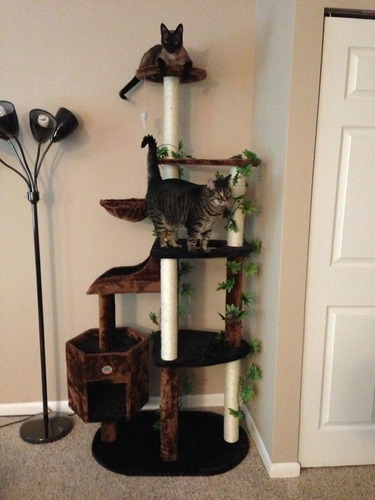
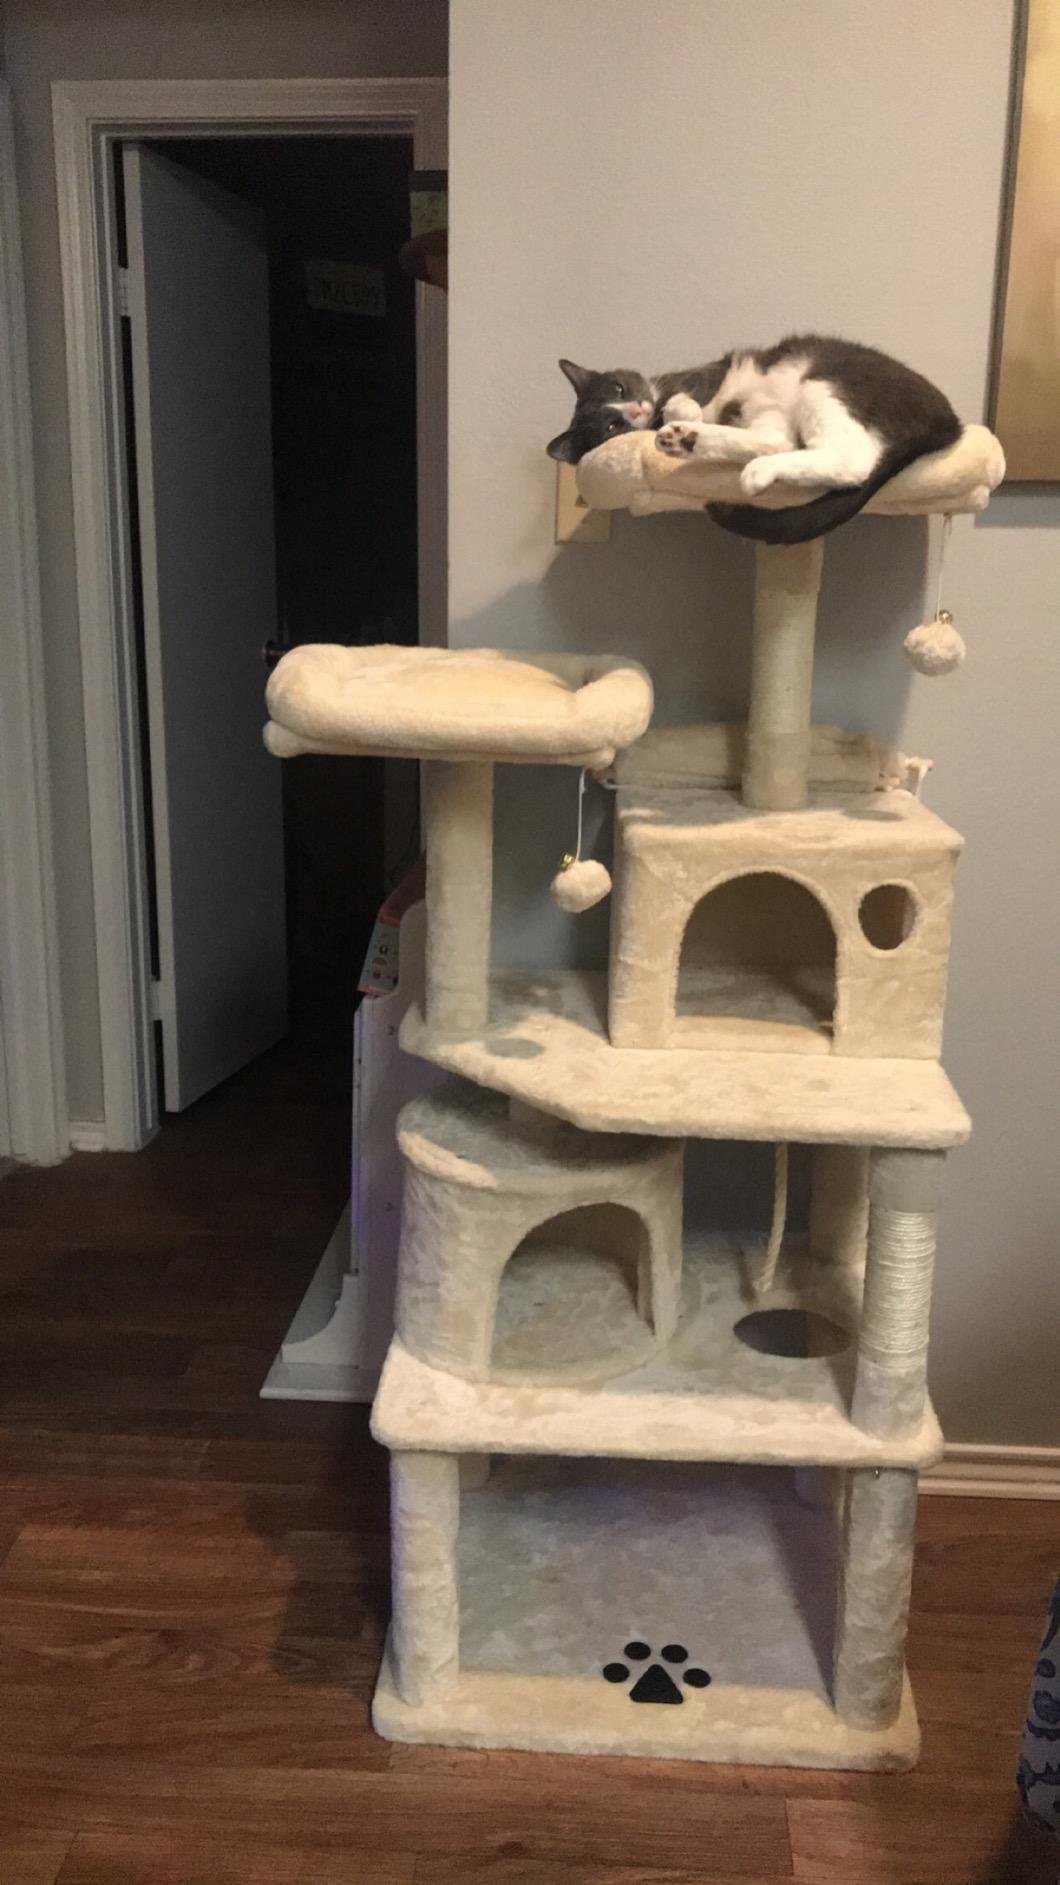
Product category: items_cat tree
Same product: no